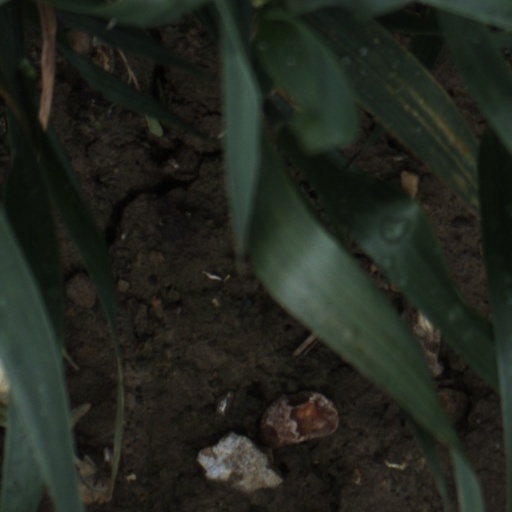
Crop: wheat